Nirode Kumar Barooah

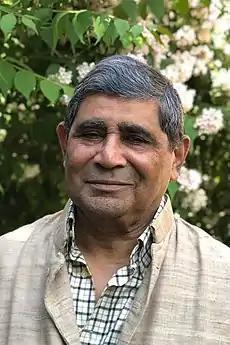
Photo of Nirode Kumar Barooah in the garden of his house in Cologne, 2018

Nirode Kumar Barooah (born 1 August 1937 in Nagaon) is an Indo-German historian who publishes mainly on topics of Indo-German relations as well as modern Indian history especially that of the British administration in the early 19th century with a special focus on Northeast India. He is one of the most influential historians of Assamese history.